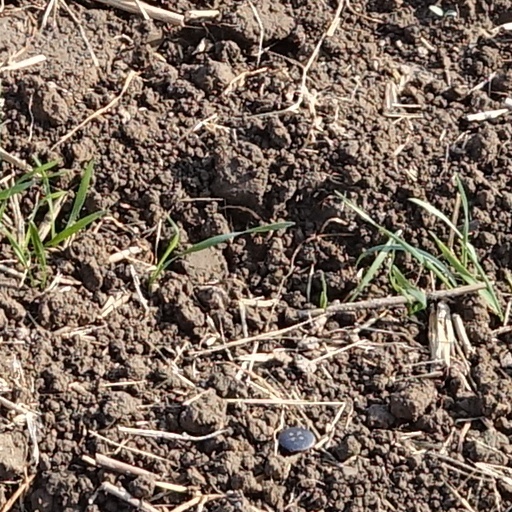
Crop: wheat